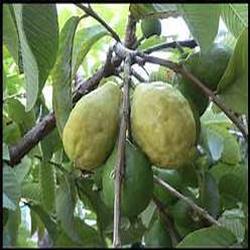
Label: Guava